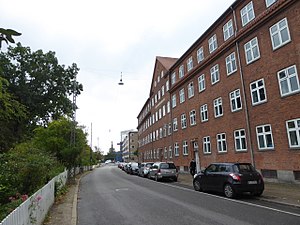
Sibeliusgade
Sibeliusgade med AAB Afdeling 14 til højre.
Sibeliusgade er en gade på Østerbro i København, der går fra Østerbrogade ved Svanemøllen Station til Arrivas garageanlæg Ryvang. Gaden er opkaldt efter den finske komponist Jean Sibelius. Indtil 1. juni 2016 var den en del af Borgervænget, men den blev skilt ud, da der i mange år reelt ikke havde været forbindelse med resten af gaden.